West Mesa High School

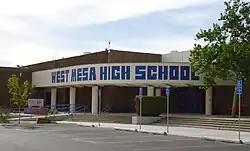
Main entrance

West Mesa High School (WMHS) is a Public School in Albuquerque, New Mexico, located on the west side of the city (West Mesa). It is a part of Albuquerque Public Schools. The school colors are scarlet, royal blue and white, and their mascot is the Mustang.